Steve Lacy (saxophonist)

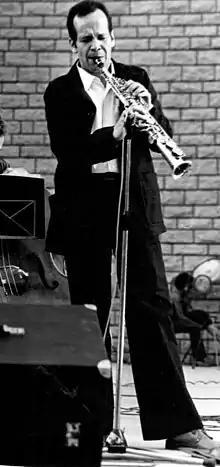
Lacy in 1976

Steve Lacy (born Steven Norman Lackritz; July 23, 1934 – June 4, 2004) was an American jazz saxophonist and composer recognized as one of the important players of soprano saxophone. Coming to prominence in the 1950s as a progressive dixieland musician, Lacy went on to a long and prolific career. He worked extensively in experimental jazz and to a lesser extent in free improvisation, but Lacy's music was typically melodic and tightly-structured. Lacy also became a highly distinctive composer, with compositions often built out of little more than a single questioning phrase, repeated several times.